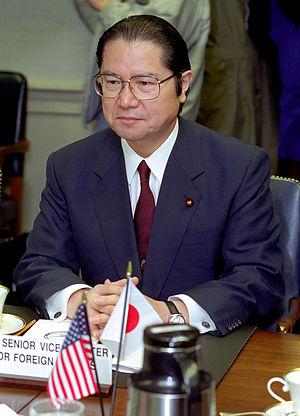
Cette liste des députés de la 48ᵉ législature de la Chambre des représentants du Japon indique les « représentants » ou « député » élus à la Chambre des représentants du Japon à la suite des élections législatives japonaises de 2017.